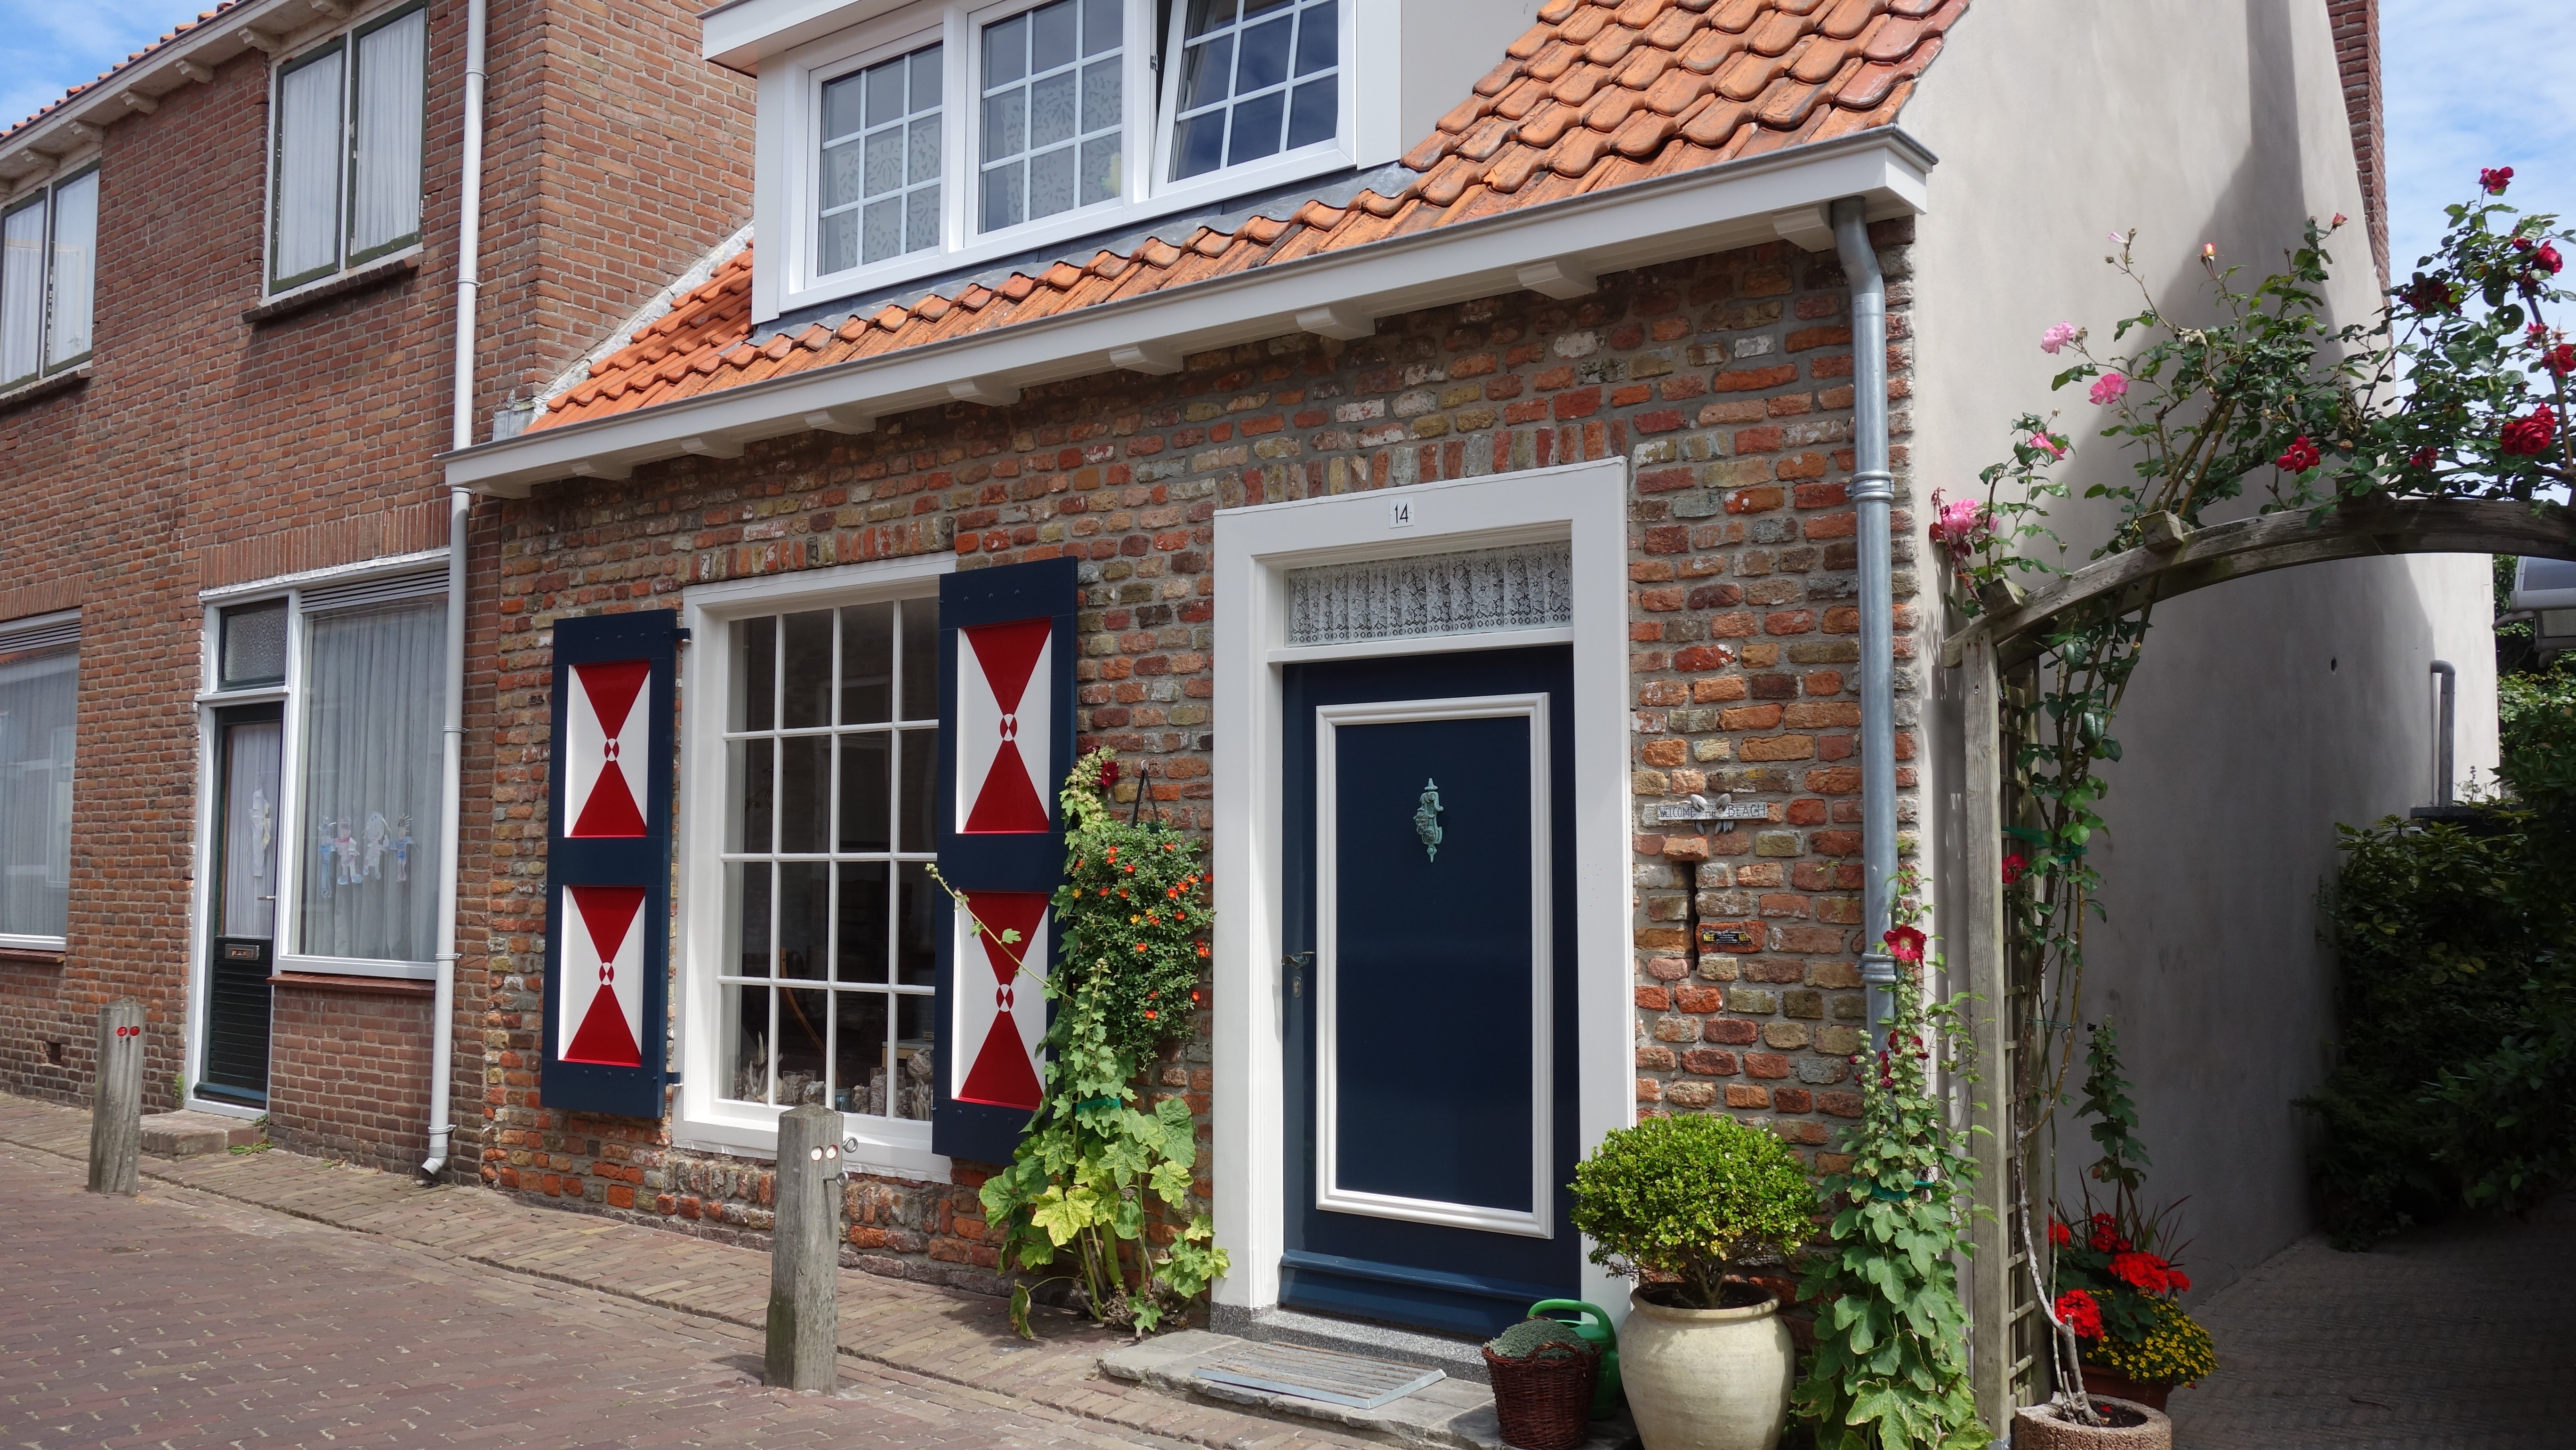
architecture, house, window, town, old, city, home, porch, monument, cityscape, cottage, facade, property, historic building, old town, holland, courtyard, shutters, historical, estate, neighbourhood, historic centre, historical center, domburg, residential area